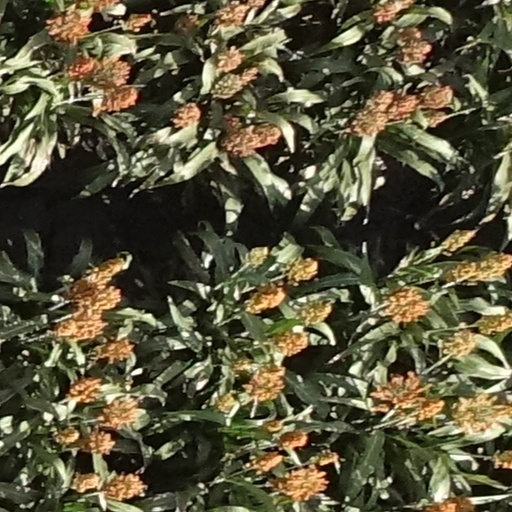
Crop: sorghum